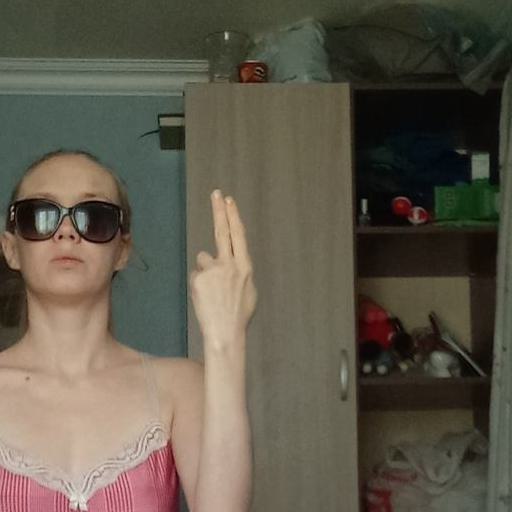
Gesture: two_up_inverted